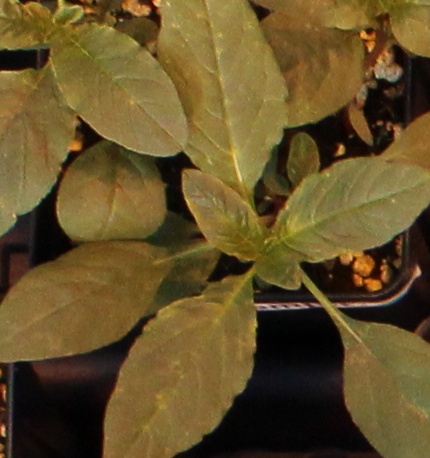
Label: Waterhemp